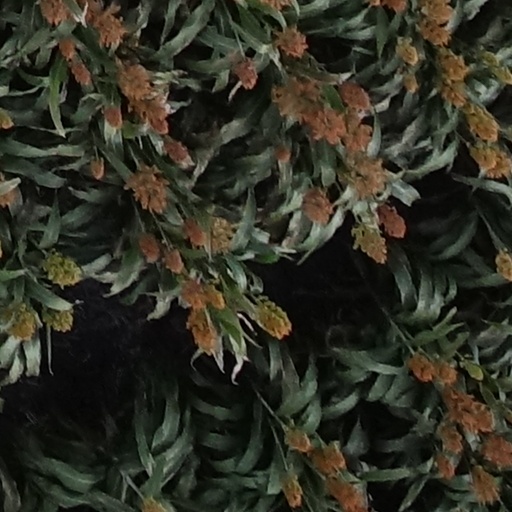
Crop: sorghum